Timeline of African-American firsts

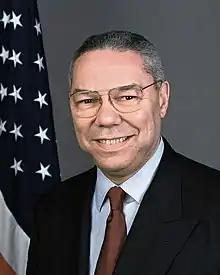
Official portrait of Colin Powell, 2001

First African-American director of a major Hollywood motion picture: Gordon Parks ("The Learning Tree")